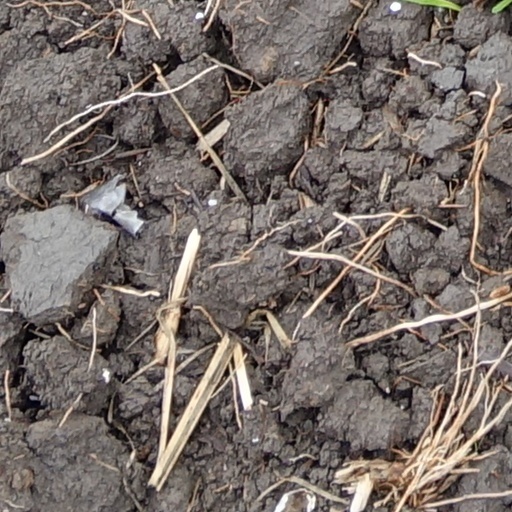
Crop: wheat